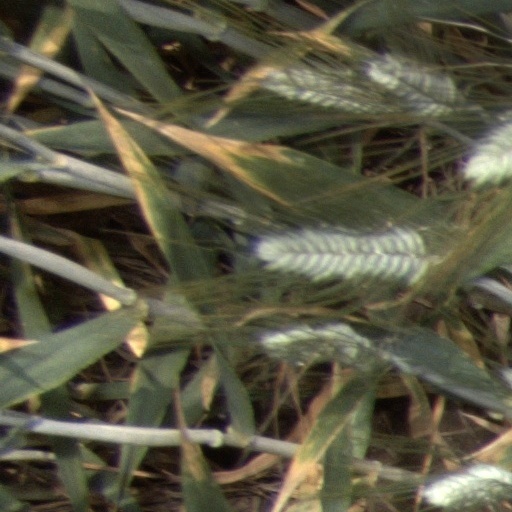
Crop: wheat